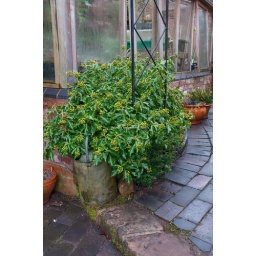
Hedera helix mature plant in flower